Íñigo de Alfaro

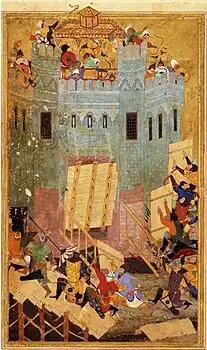
15th-century Persian depiction of the siege of Smyrna

Íñigo was born into a noble family of Logroño. During the rule of Grand Master Juan Fernández de Heredia, a fellow Aragonese, he spent time at the Hospitaller headquarters in Rhodes. One of three coats of arms carved into the lintel above the doorway to the chapel of Saint George on Rhodes has been tentatively identified as Íñigo's. The other two belonged to Heredia and his lieutenant, Pierre Culant.